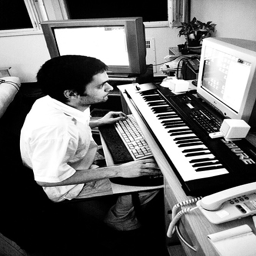
A young man sitting in front of a computer and keyboard.
A black and white picture of a guy sitting at a digital keyboard.
The man sits at a computer desk with a musical keyboard on it.
A man sits at a computer with a piano keyboard.
A black and white photo of a guy sitting at a computer desk.